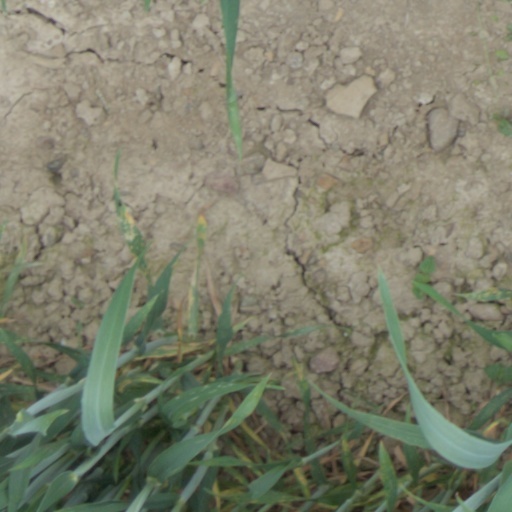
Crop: wheat